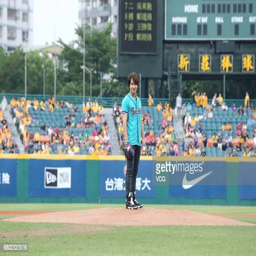
actor throws the first pitch for a professional baseball game